Domestic rabbit

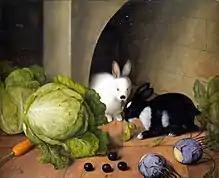
"Gemüsestilleben mit Häschen", by Johann Georg Seitz (1870)

Rabbit health is a well-studied area in veterinary medicine, owing to the long history of rabbit domestication and the use of rabbits as laboratory animals. In pet rabbits, disease is rare when raised in sanitary conditions and provided with adequate care. Rabbits have fragile bones, especially in their spines, and need support on the bottom when they are picked up. In domestic rabbits, a significant concern is that they will gnaw on almost anything, including electrical cords (possibly leading to electrocution), potentially poisonous plants, and material like carpet and fabric that may cause life-threatening intestinal blockages.